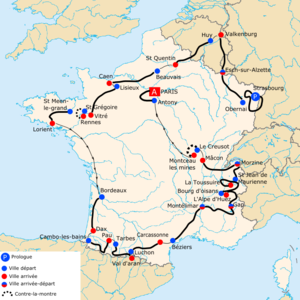
Tour de France 2006